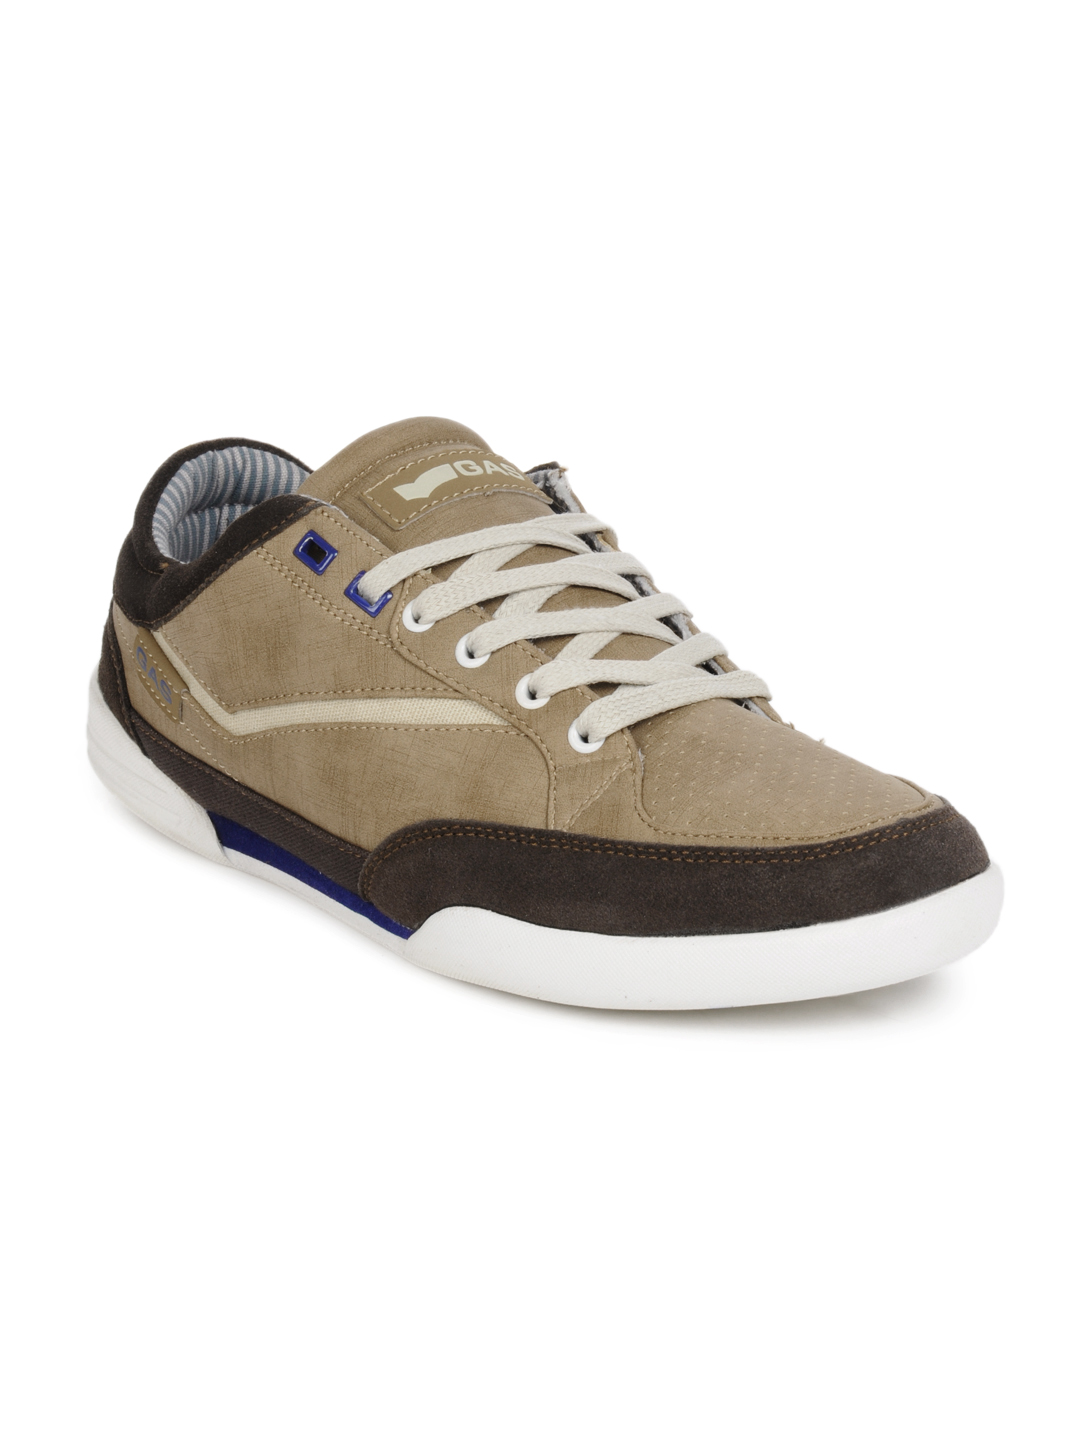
Gas Men Flint Brown Shoes
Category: Footwear / Shoes / Casual Shoes
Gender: Men
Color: Brown
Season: Summer 2013
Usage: Casual